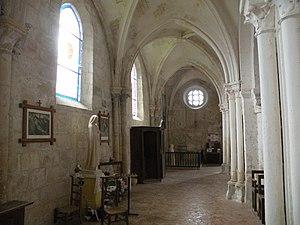
Intérieur de l'église Saint-Pierre-Saint-Paul d'Arronville
L'église Saint-Pierre-Saint-Paul est une église catholique paroissiale située à Arronville, en France. Elle possède une nef basilicale romane, qui remonte à la fin du XIᵉ siècle ou au début du XIIᵉ siècle, et se distingue par la variété de ses chapiteaux, dont la sculpture est d'une facture archaïque, et représente les motifs d'une façon fortement stylisée. Les arcades latérales de la croisée du transept, en même temps base du clocher, et du chœur remontent à la même époque, mais ont été retouchées, notamment dans le chœur. De la période romane, subsistent également les vestiges des baies du premier étage du clocher, côté sud. Dès le premier quart du XIIIᵉ siècle, plutôt qu'à la fin du même siècle ou au début du XIVᵉ siècle, les bas-côtés, les croisillons du transept et les chapelles latérales du chœur sont entièrement reprises, et voûtés d'ogives. Les voûtes d'ogives de la nef sont du même style gothique, bien qu'on les date seulement du début du XVIᵉ siècle.